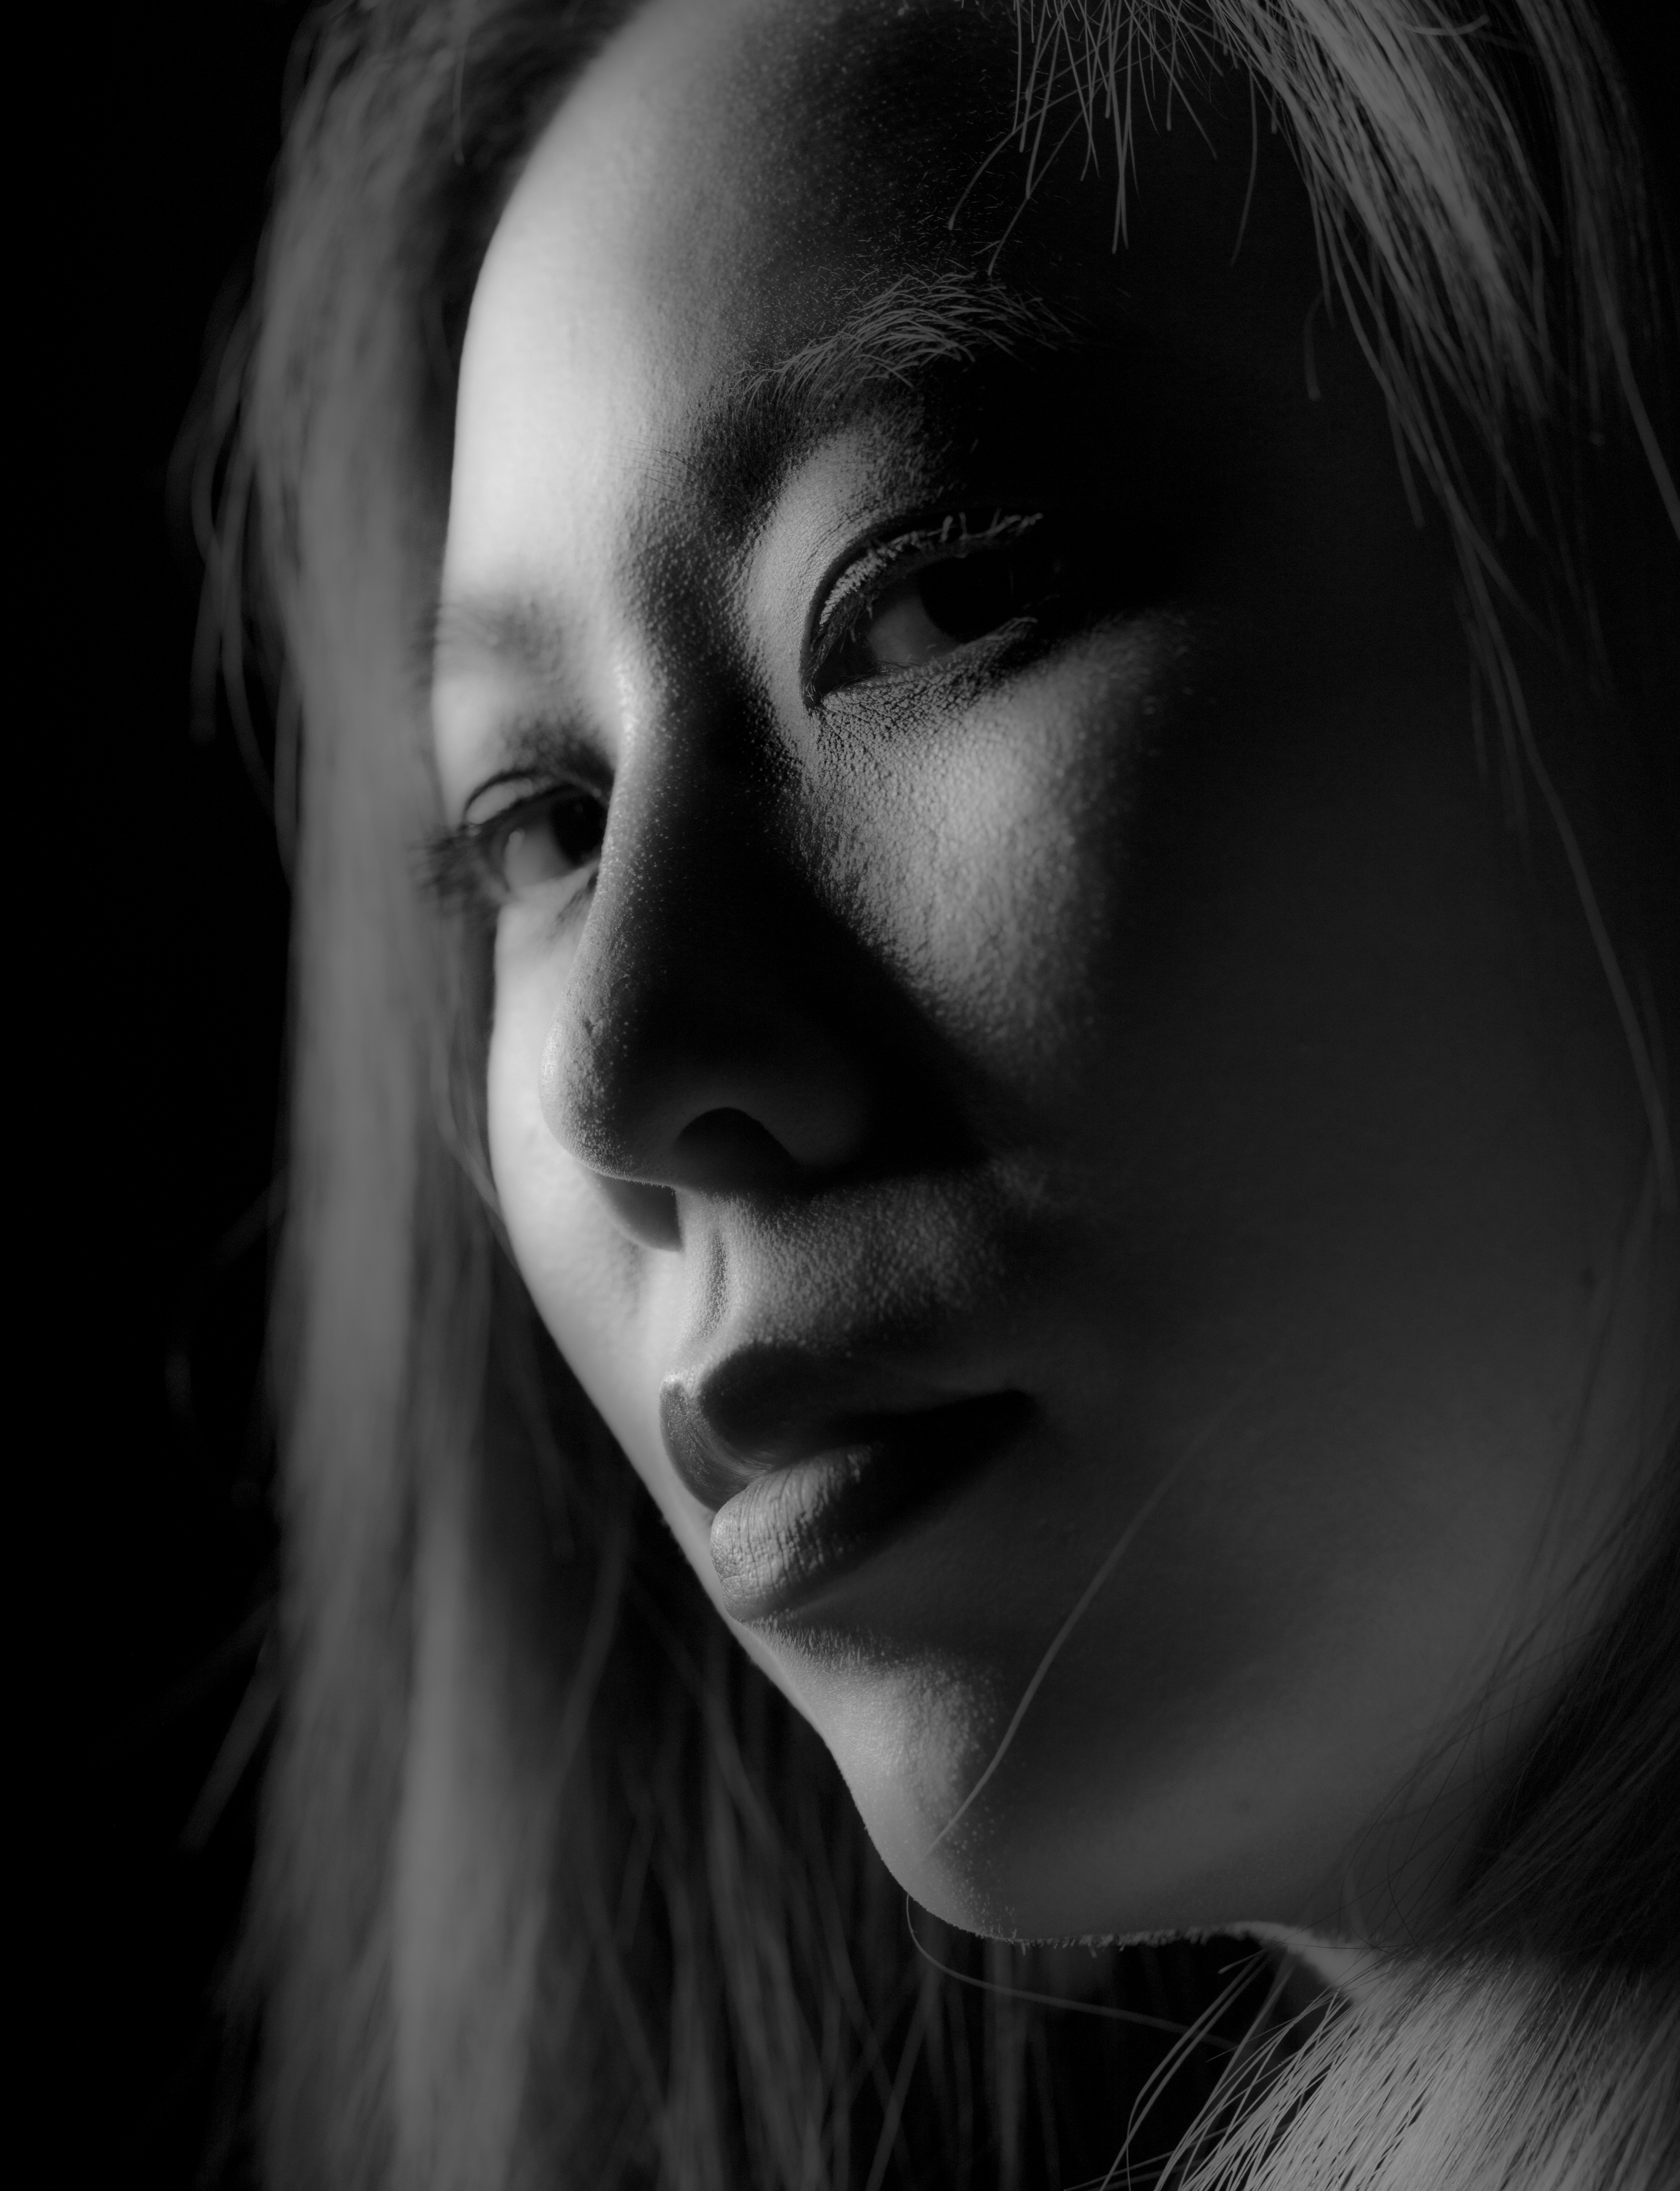
black and white, girl, woman, white, photography, asian, portrait, model, darkness, black, monochrome, facial expression, smile, close up, blackandwhite, face, nose, drama, eye, head, danger, beauty, organ, emotion, pentax645z, 645z, beautifulwoman, asianwoman, photo shoot, brown hair, monochrome photography, portrait photography, film noir